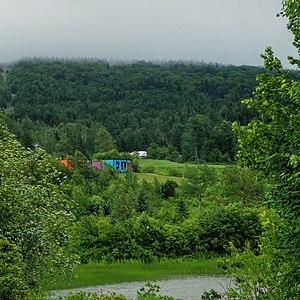
Étang et chalet au domaine du Radar sur le mont Sainte-Marguerite, Saint-Sylvestre (Québec).
Le Domaine du Radar, connu précédemment sous les noms de Domaine de St-Sylvestre inc. de 1964 à 1970, de Développement Mont Radar inc. dans les années 1970 et 1980 et de Domaine écologique du Mont-Radar de 2004 à 2010, est une base de plein-air située au pied du mont Sainte-Marguerite, à 75 km au sud de Québec à Saint-Sylvestre, dans Chaudière-Appalaches, au Québec, Canada. D'abord une installation militaire, le site fait l'objet de plusieurs tentatives de reconversion à divers usages.
Le mont Sainte-Marguerite, aussi appelé mont Radar ou mont du Radar, est une montagne du Canada située dans les monts Notre-Dame, au Québec. Situé au contact des Appalaches et de la plaine du Saint-Laurent, il est l'un des éléments marquants du paysage au sud de Québec et Lévis. Culminant à 698 mètres d'altitude, il est le point le plus élevé de Lotbinière.